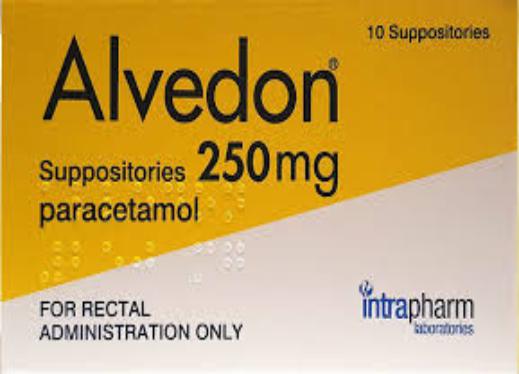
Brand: alvedon
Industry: Medical